The Big Short

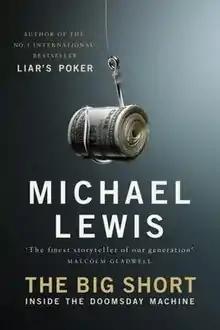
Hardcover edition

The Big Short: Inside the Doomsday Machine is a nonfiction book by Michael Lewis about the build-up of the United States housing bubble during the 2000s. It was released on March 15, 2010, by W. W. Norton & Company. It spent 28 weeks on "The New York Times" best-seller list, and was the basis for the 2015 film of the same name.